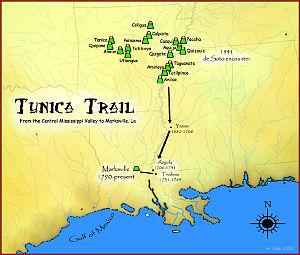
Les Ofogoulas sont une tribu amérindienne originaire de la vallée de l'Ohio et vivant aujourd'hui en Louisiane dans la paroisse d'Avoyelles. Ils sont étroitement liés aux tribus des Tunica-Biloxi, des Sioux, des Natchez et des Choctaw.
Les Tunica-Biloxi forment une Nation amérindienne composée de deux principales tribus, les Tunica et les Biloxi qui se sont unies pour constituer une Nation installée de part et d'autre du fleuve Mississippi au centre du territoire de la Louisiane française.